Božena Laglerová

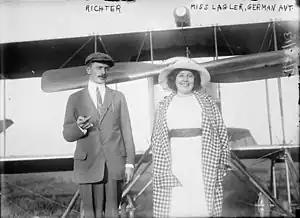
Joseph P. Richter and Božena Laglerová

Over time, Lagerlová's grave at Bubeneč fell into disrepair. The Czech Aviation Journalists' Club campaigned for its restoration and enlisted the help of the Metoděj Vlach Aviation Museum in Mladá Boleslav, the Czech Association of Female Pilots and Civil Aviation Authority of the Czech Republic. As of 2024, the headstone now features her portrait and a sketch of the Grade aeroplane she flew.